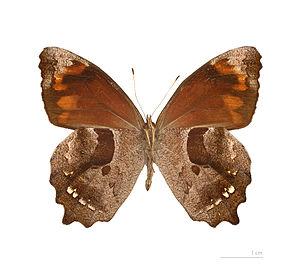
♂ - △ Face ventrale Localité: Province de Chapare, Bolivie. Muséum de Toulouse
La sous-famille des Satyrinae regroupe des insectes lépidoptères de la famille des Nymphalidae.
Lasiophila orbifera est une espèce de lépidoptères de la famille des Nymphalidae, de la sous-famille des Satyrinae, de la tribu des Satyrini, de la sous-tribu des Pronophilina et du genre Lasiophila.
Satyrini est une tribu de lépidoptères de la famille des Nymphalidae et de la sous-famille des Satyrinae.